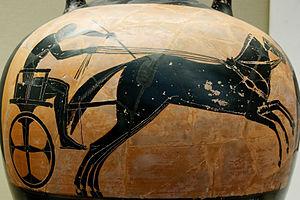
Conducteur de char barbu menant un char tiré par des mules. Face A d'une amphore panathénaïque à figures noires.